Ntfombi of Eswatini

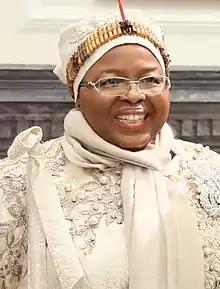
Ntfombi in 2016

Ntfombi (born Ntfombi Tfwala; 27 December 1949) has been Queen Mother of Eswatini since 1986. She was also regent of Eswatini from 1983 to 1986. She is the mother of King Mswati III.